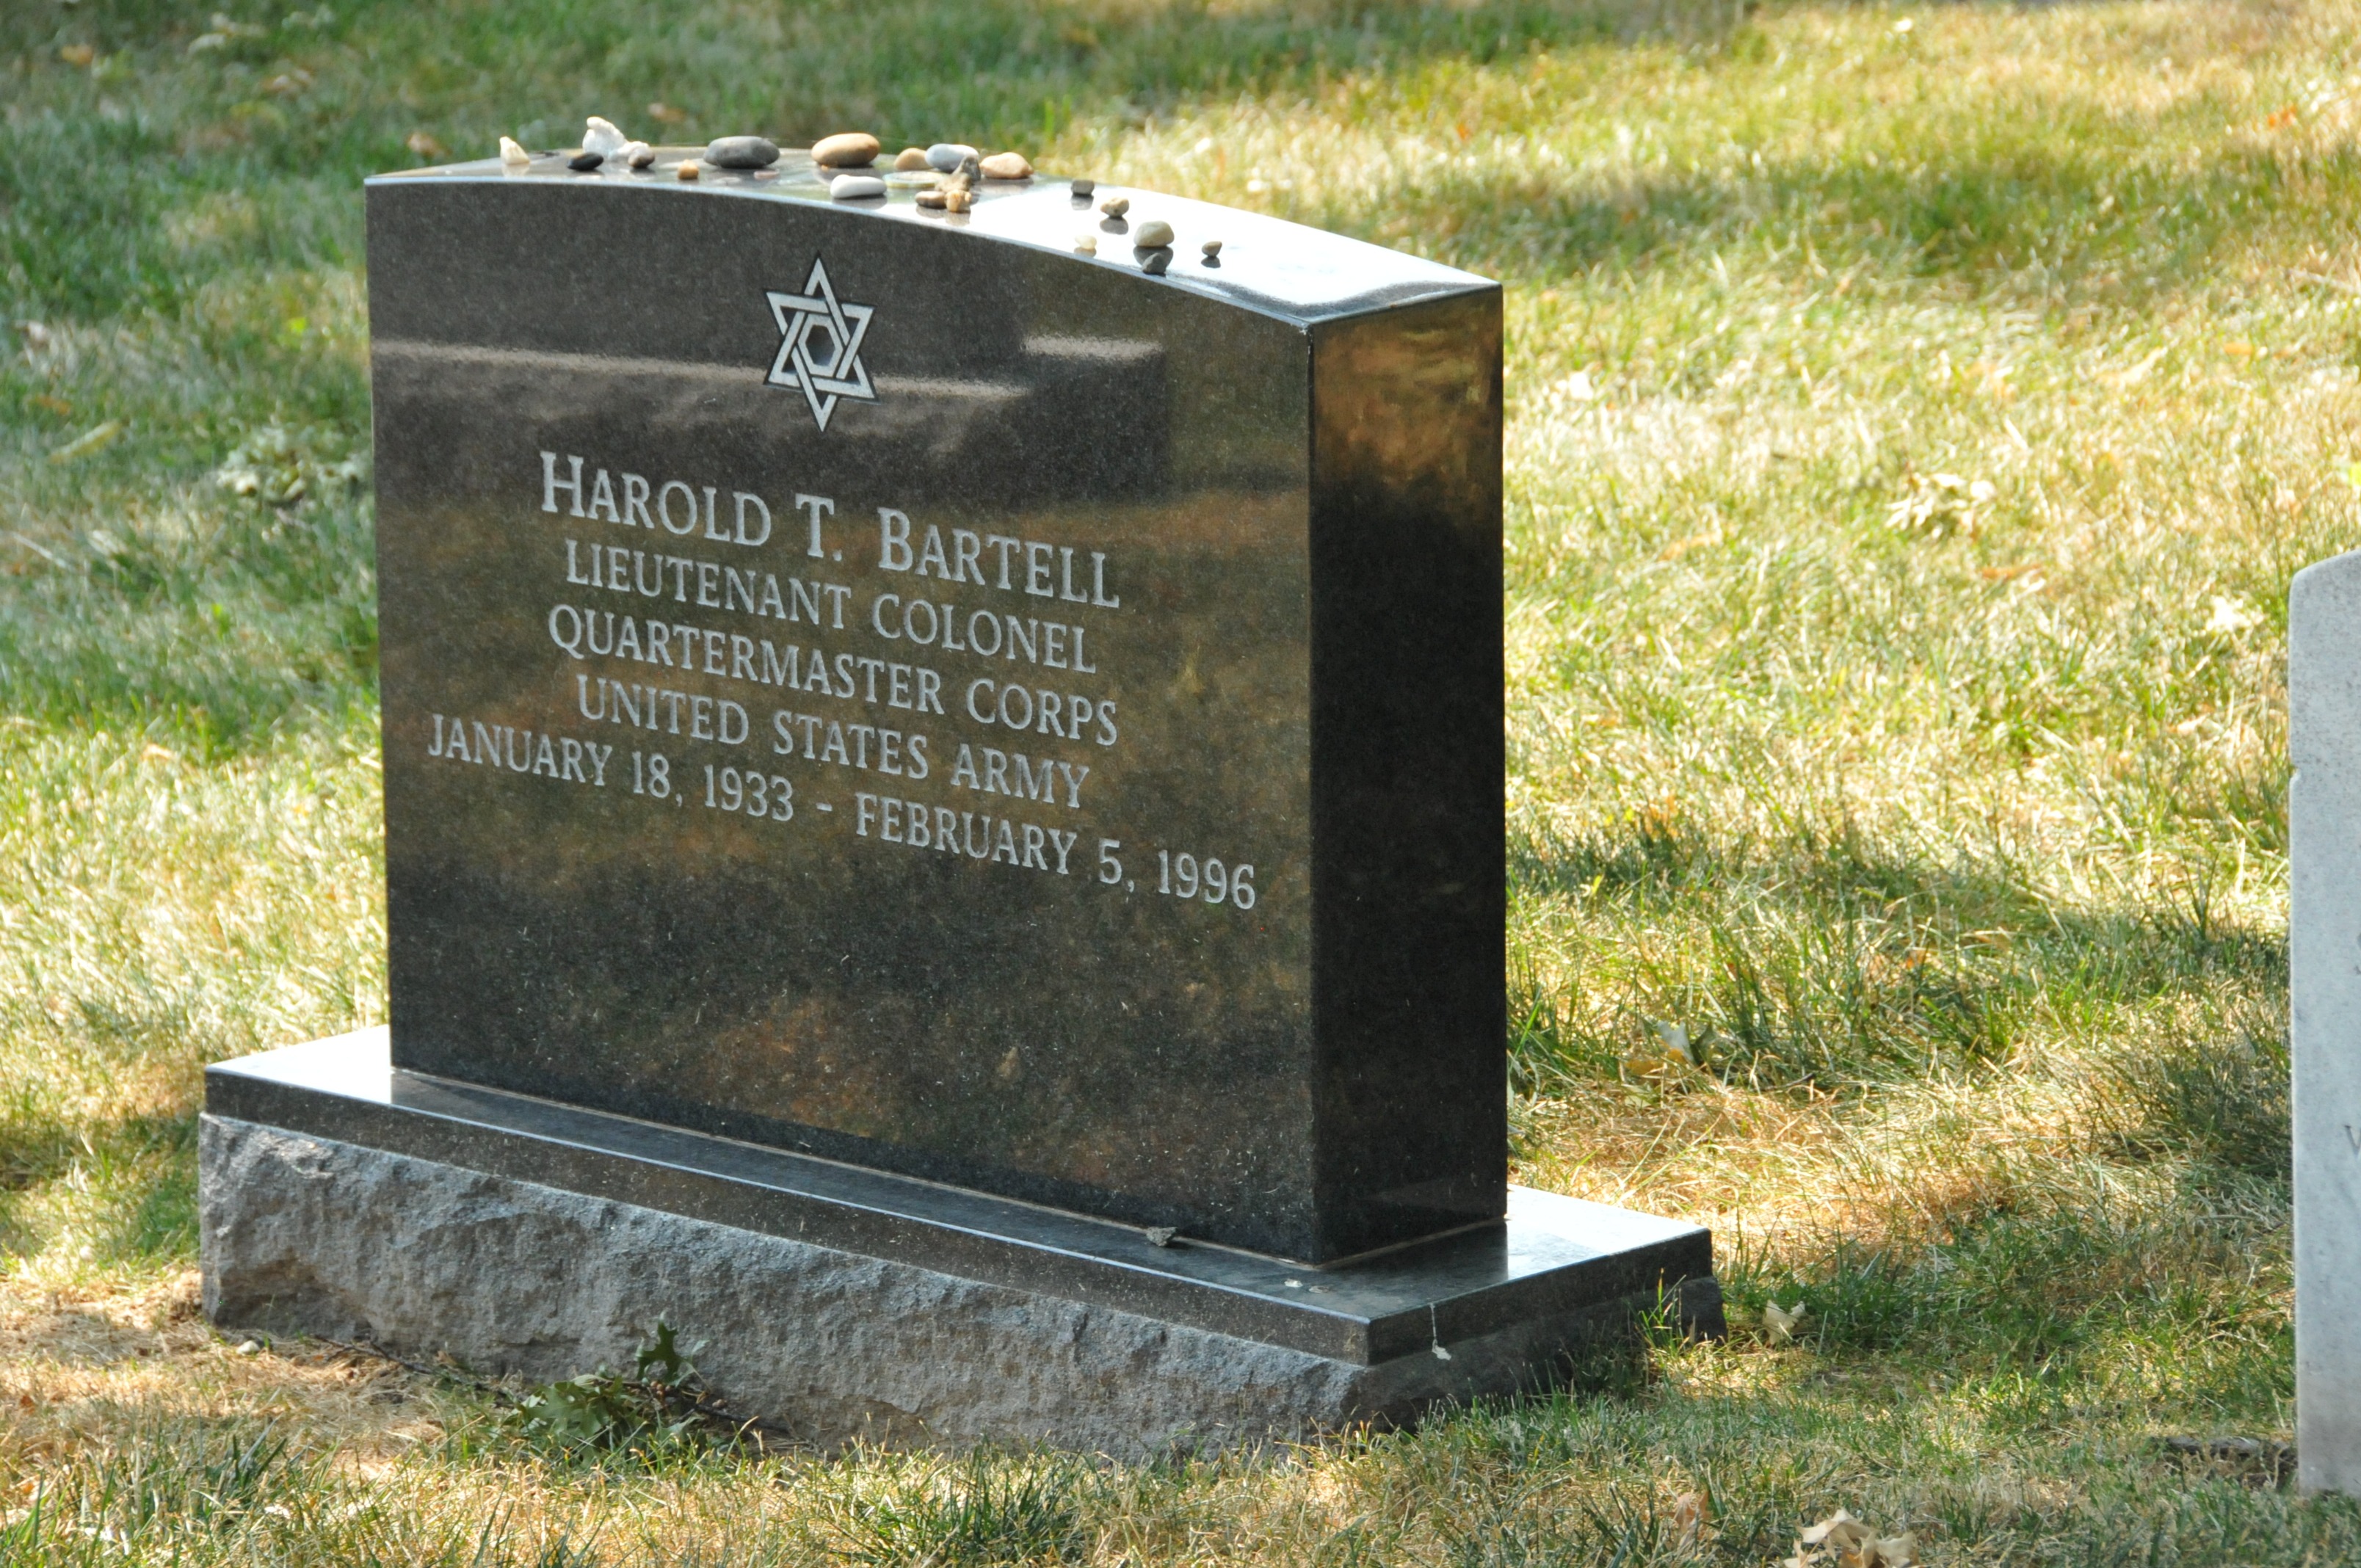
ground, monument, army, symbol, memory, rest, cemetery, dead, tombstone, death, grave, sad, sculpture, memorial, graveyard, place, gravestone, words, rip, died, marble, cemetary, headstone, culture, carved, history, christianity, tomb, remembrance, resting, graves, leader, officer, grief, funeral, burial, buried, lieutenant, born, resting place, washington dc, deceased, arlington national cemetery, soilder